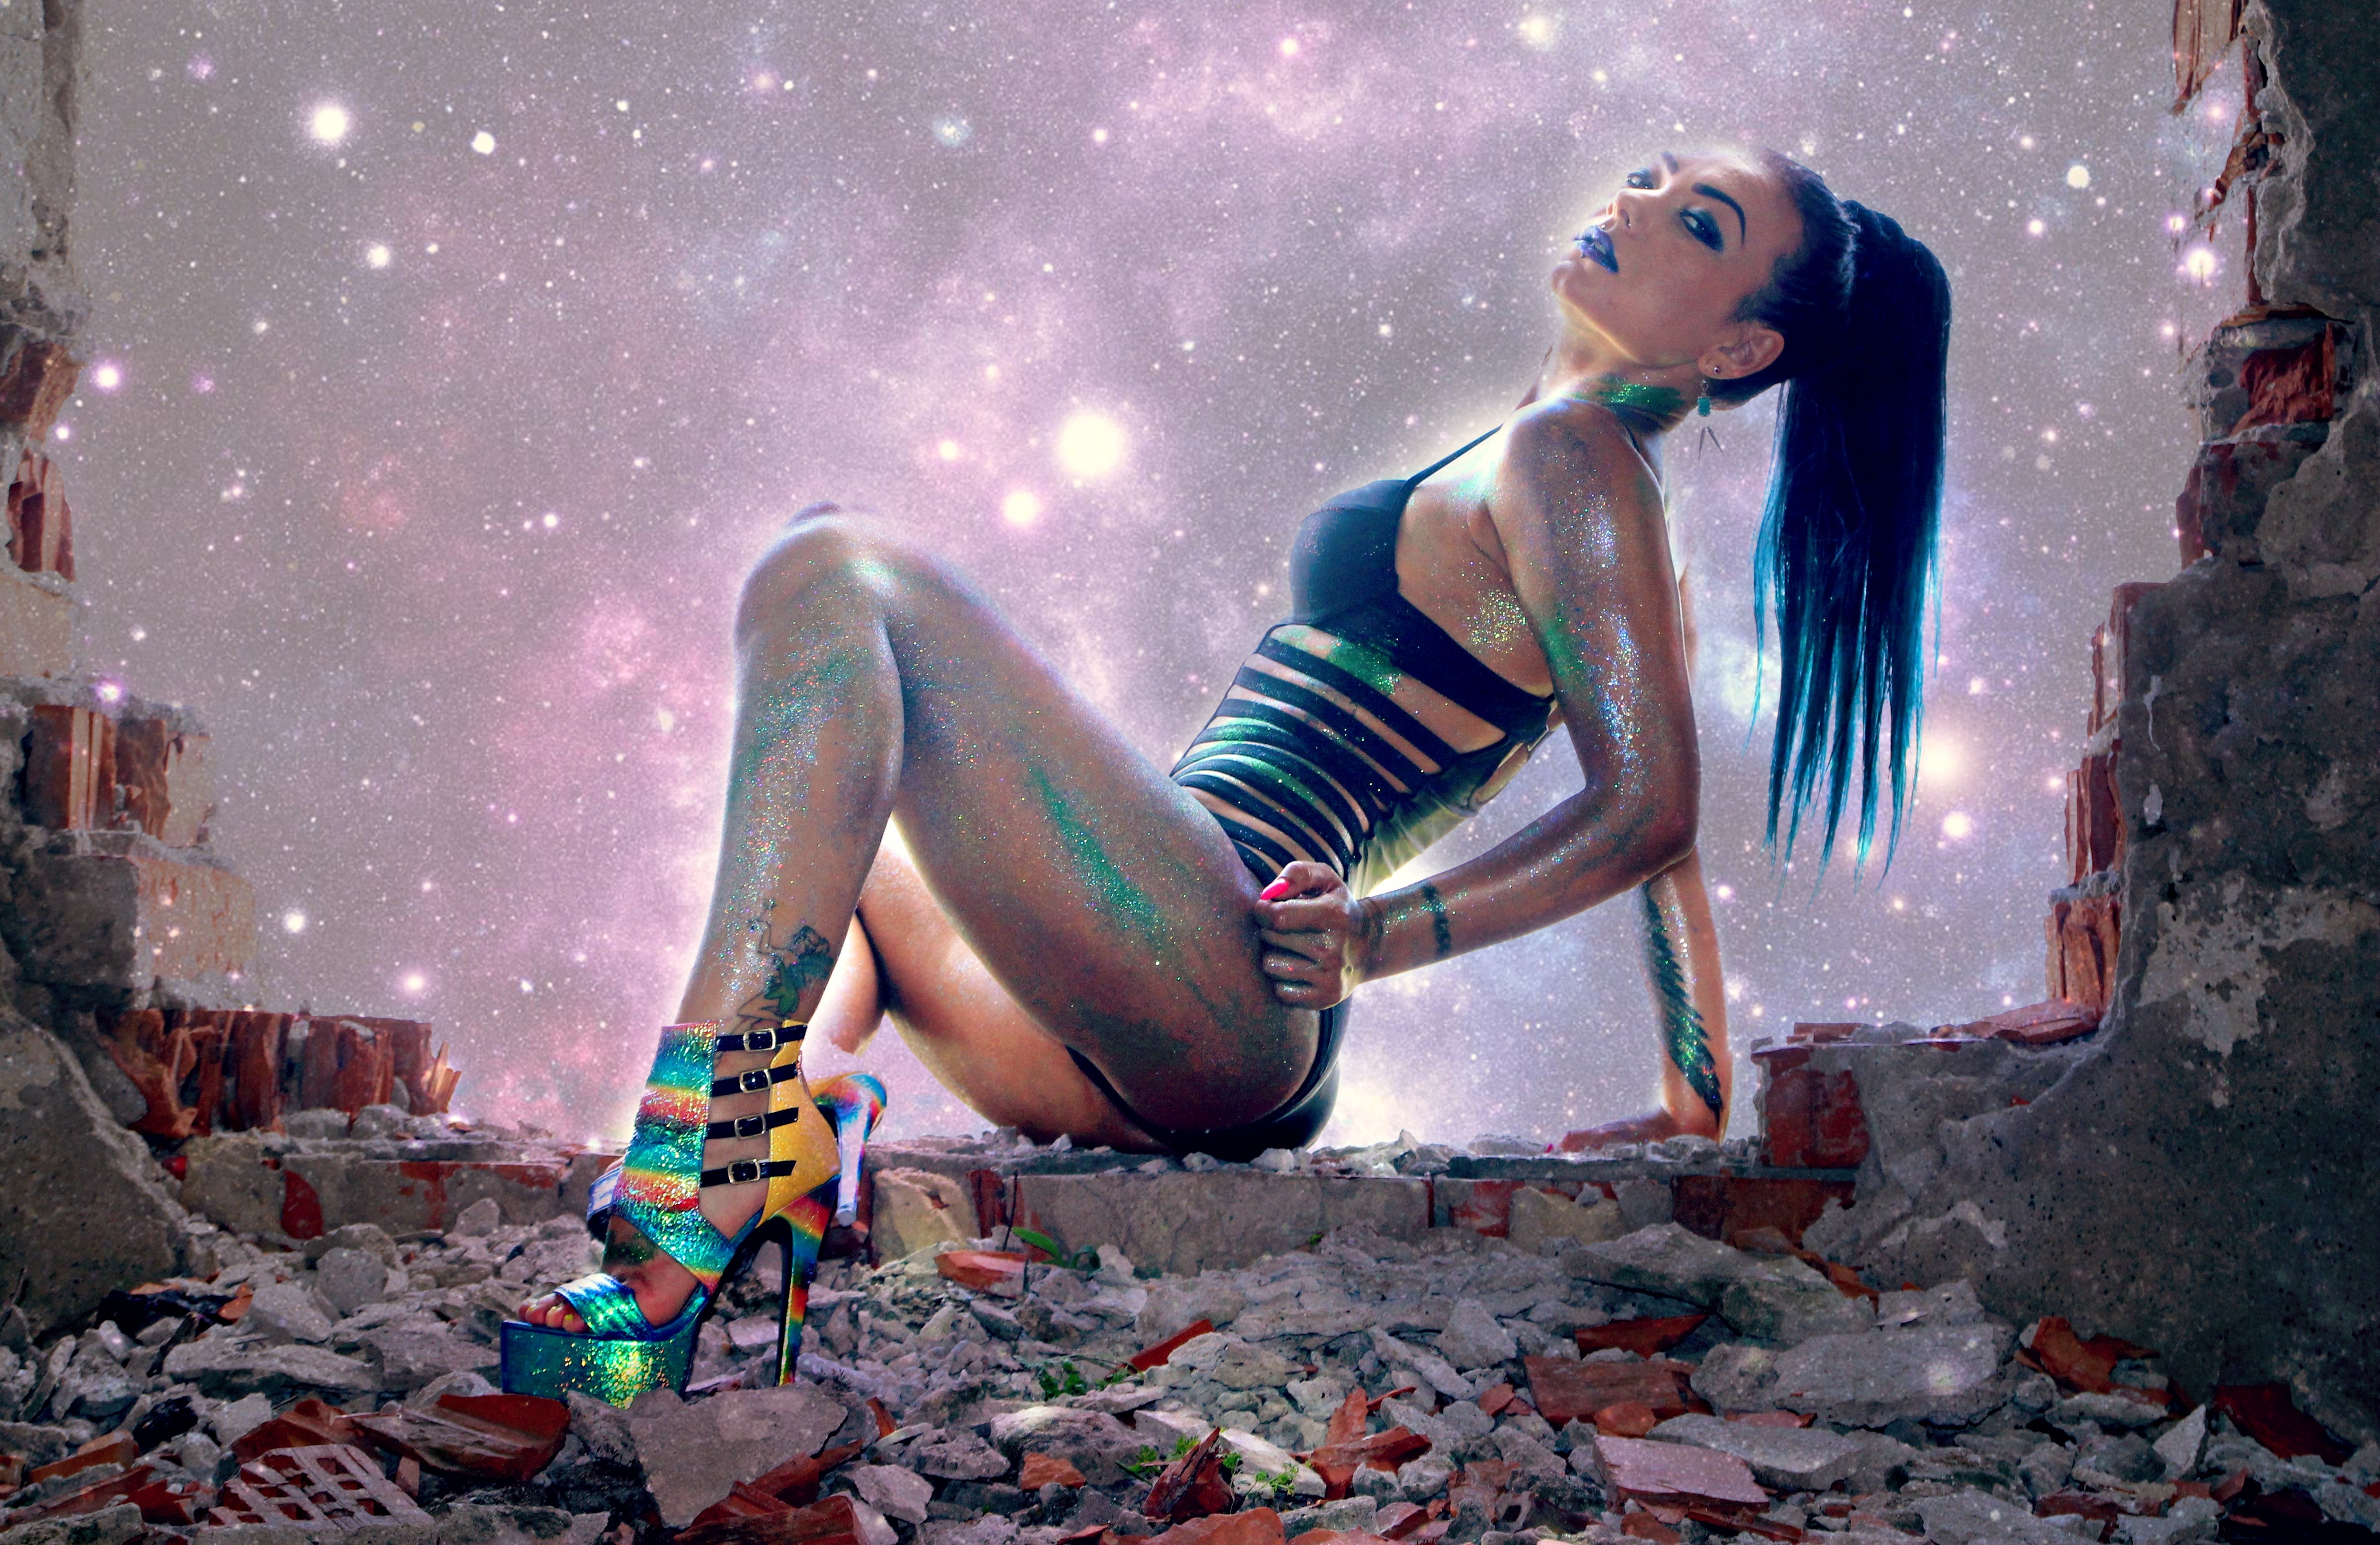
girl, night, color, fashion, performance art, coloring, sexy, image, anime, metallic, mythology, sensual, fictional character, corp